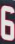
Number: 6